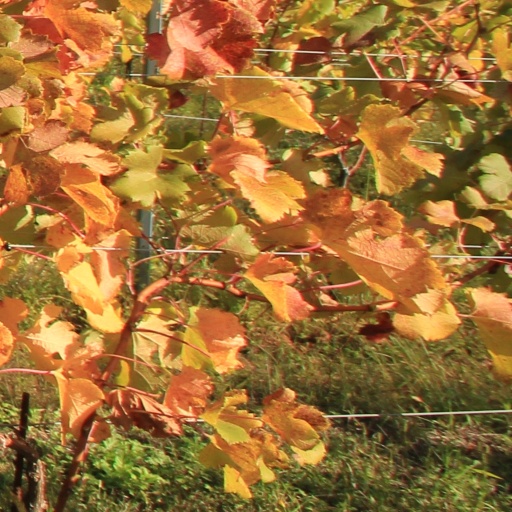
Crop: grape